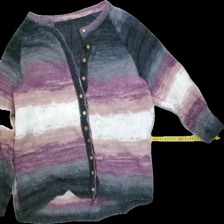
View: front
Type: Sweater
Category: Ladies
Brand: Not Applicable
Colors: Pink, Purple, Grey, White
Material: 82% Acry 18% Wool
Pattern: Striped
Cut: Regular
Season: All
Trend: No trend
Stains: No
Price range: 100-150
Recommended usage: Reuse